Impeachment inquiry in the United States

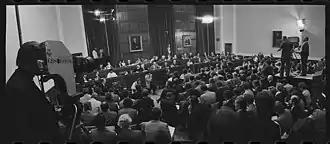

If a committee conducting an impeachment inquiry holds hearings as part of inquiry, these would typically be governed by the House and committee rules, as well as any specific rules outlined in any authorizing resolution for the inquiry. Such hearings are generally public, but are allowed to be closed-door pursuant to regular House rules that permit closed-door hearings either due to the need to protect evidence or testimony that would imperil national security, the need to protect sensitive law enforcement information, or because a hearing might "defame, degrade, or incriminate the witness". However, authorizing resolutions for the inquiry might alter the procedures for allowing closed-door hearings. In practice, sometimes impeachment inquiries have had closed-door proceedings, and other times they have had open-door proceedings, while sometimes there has been a mix of both.